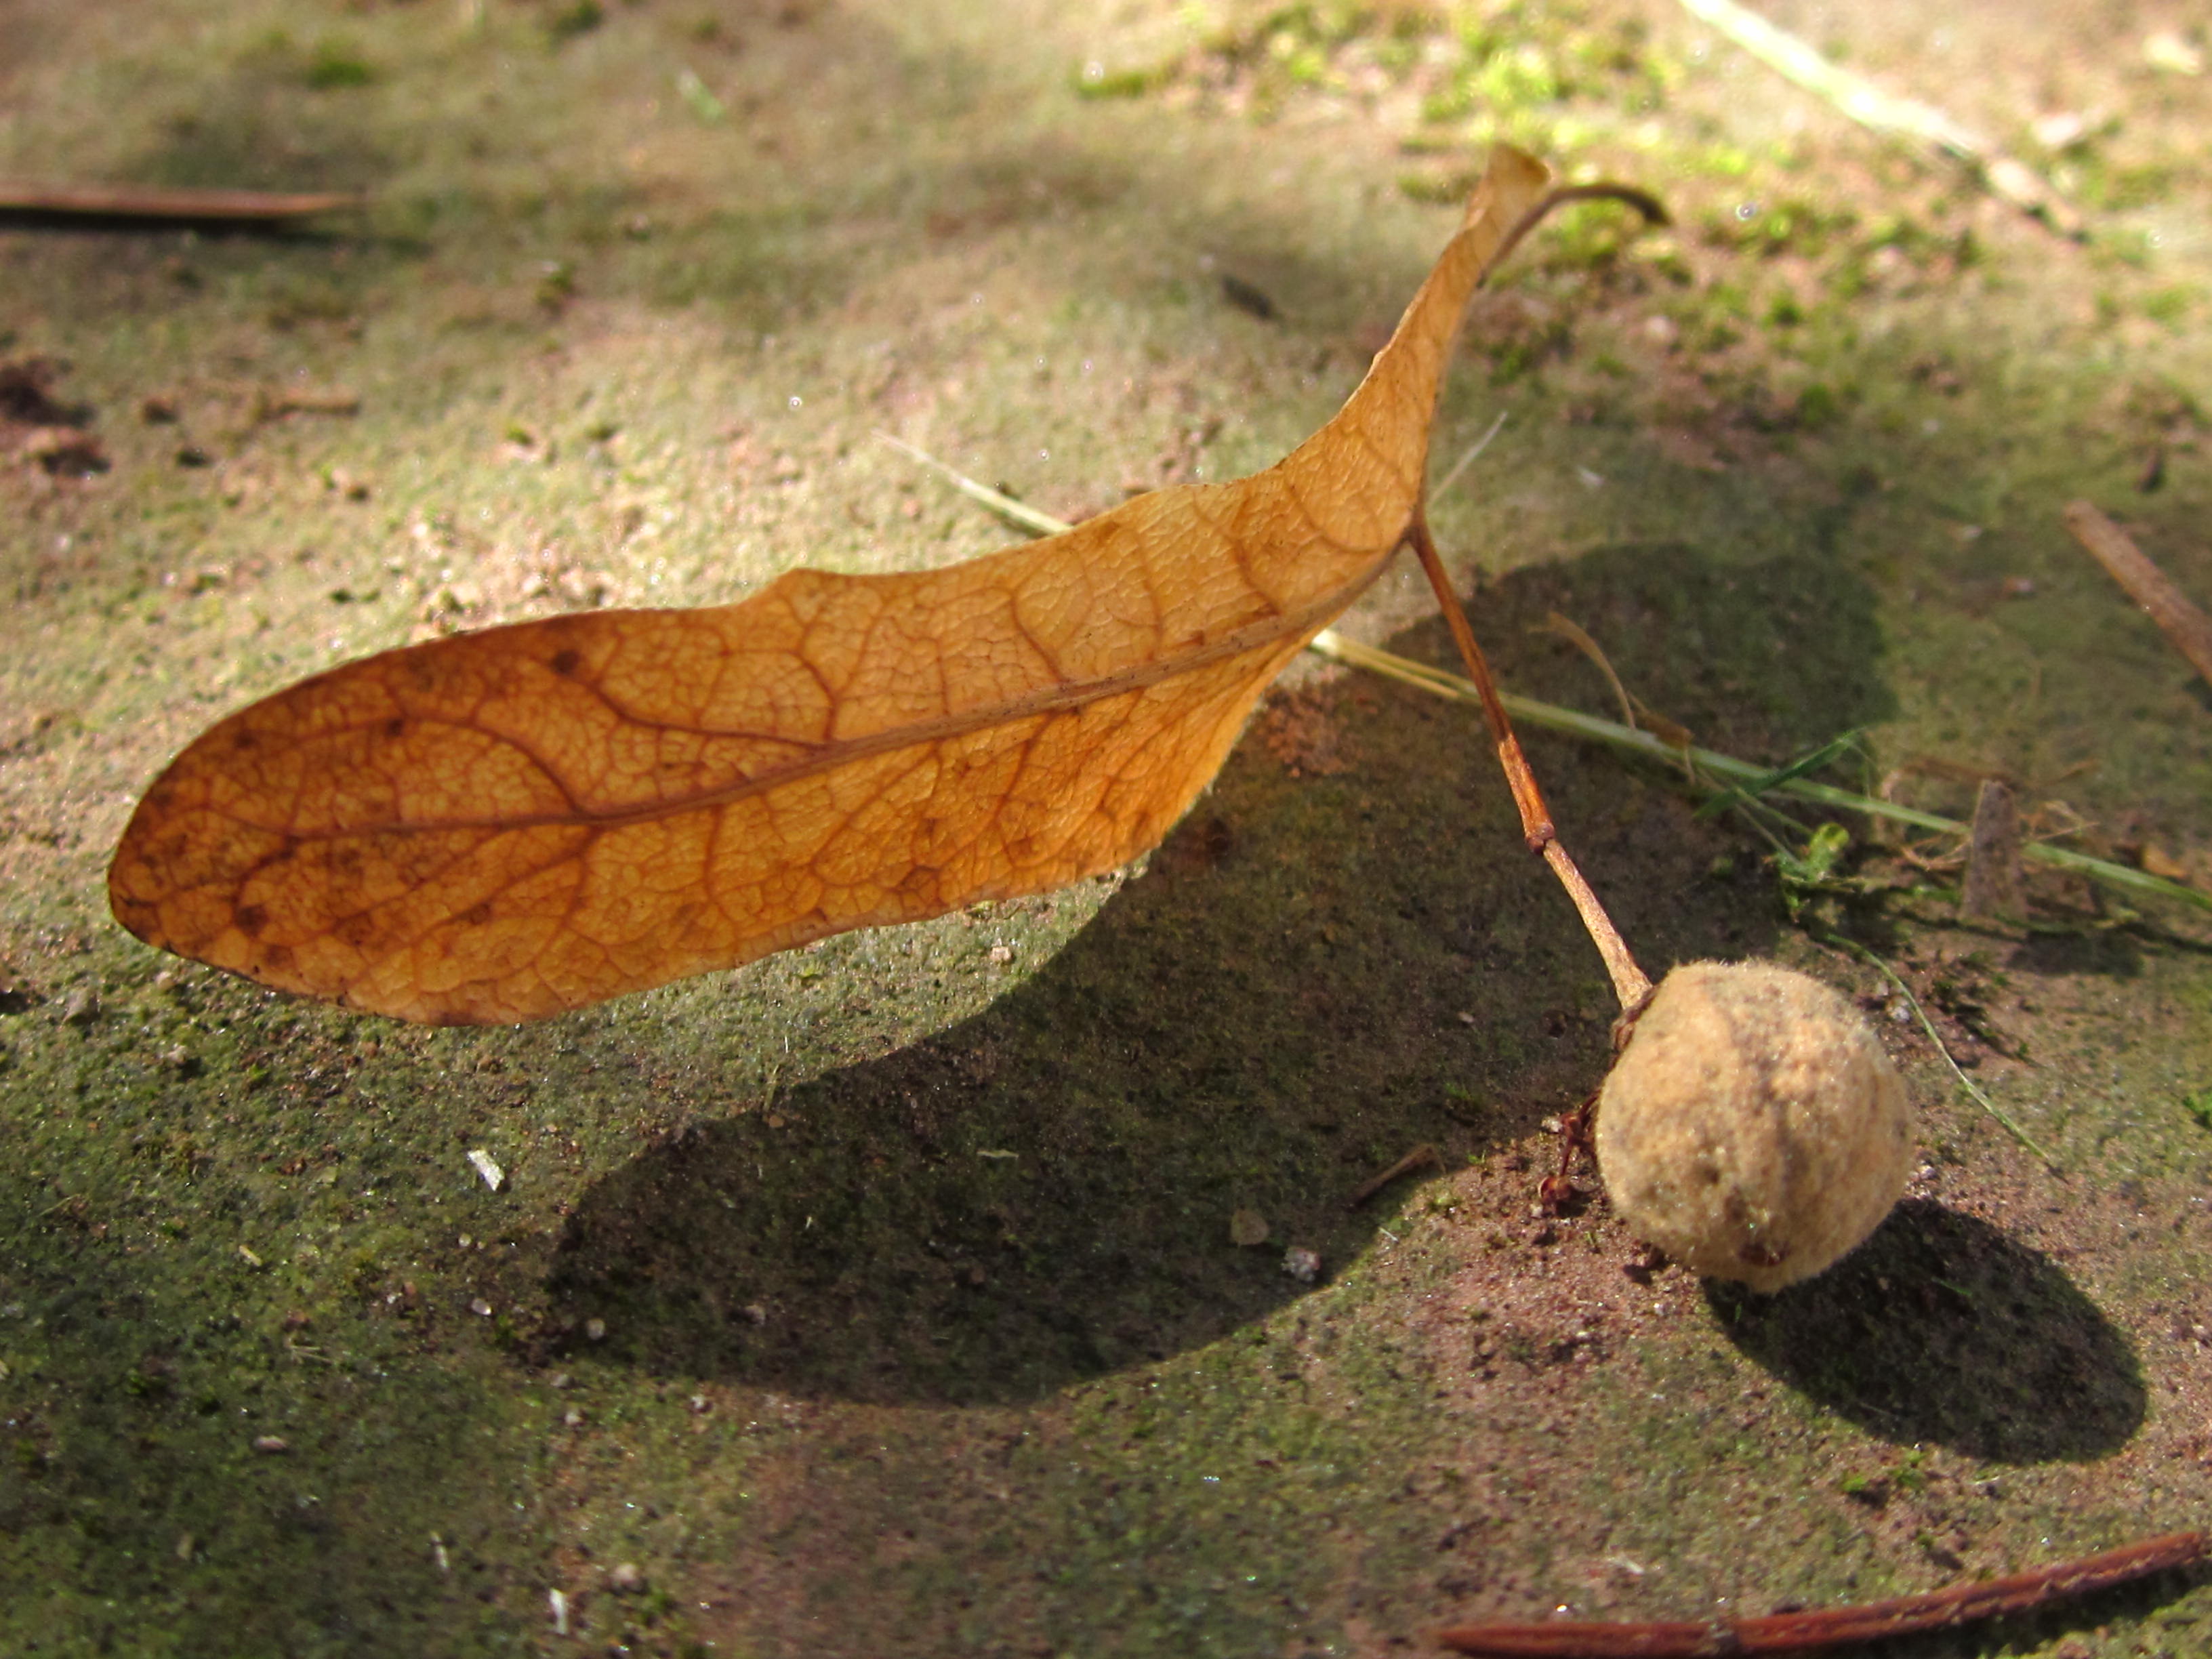
leaf, plant, deciduous, soil, terrestrial animal